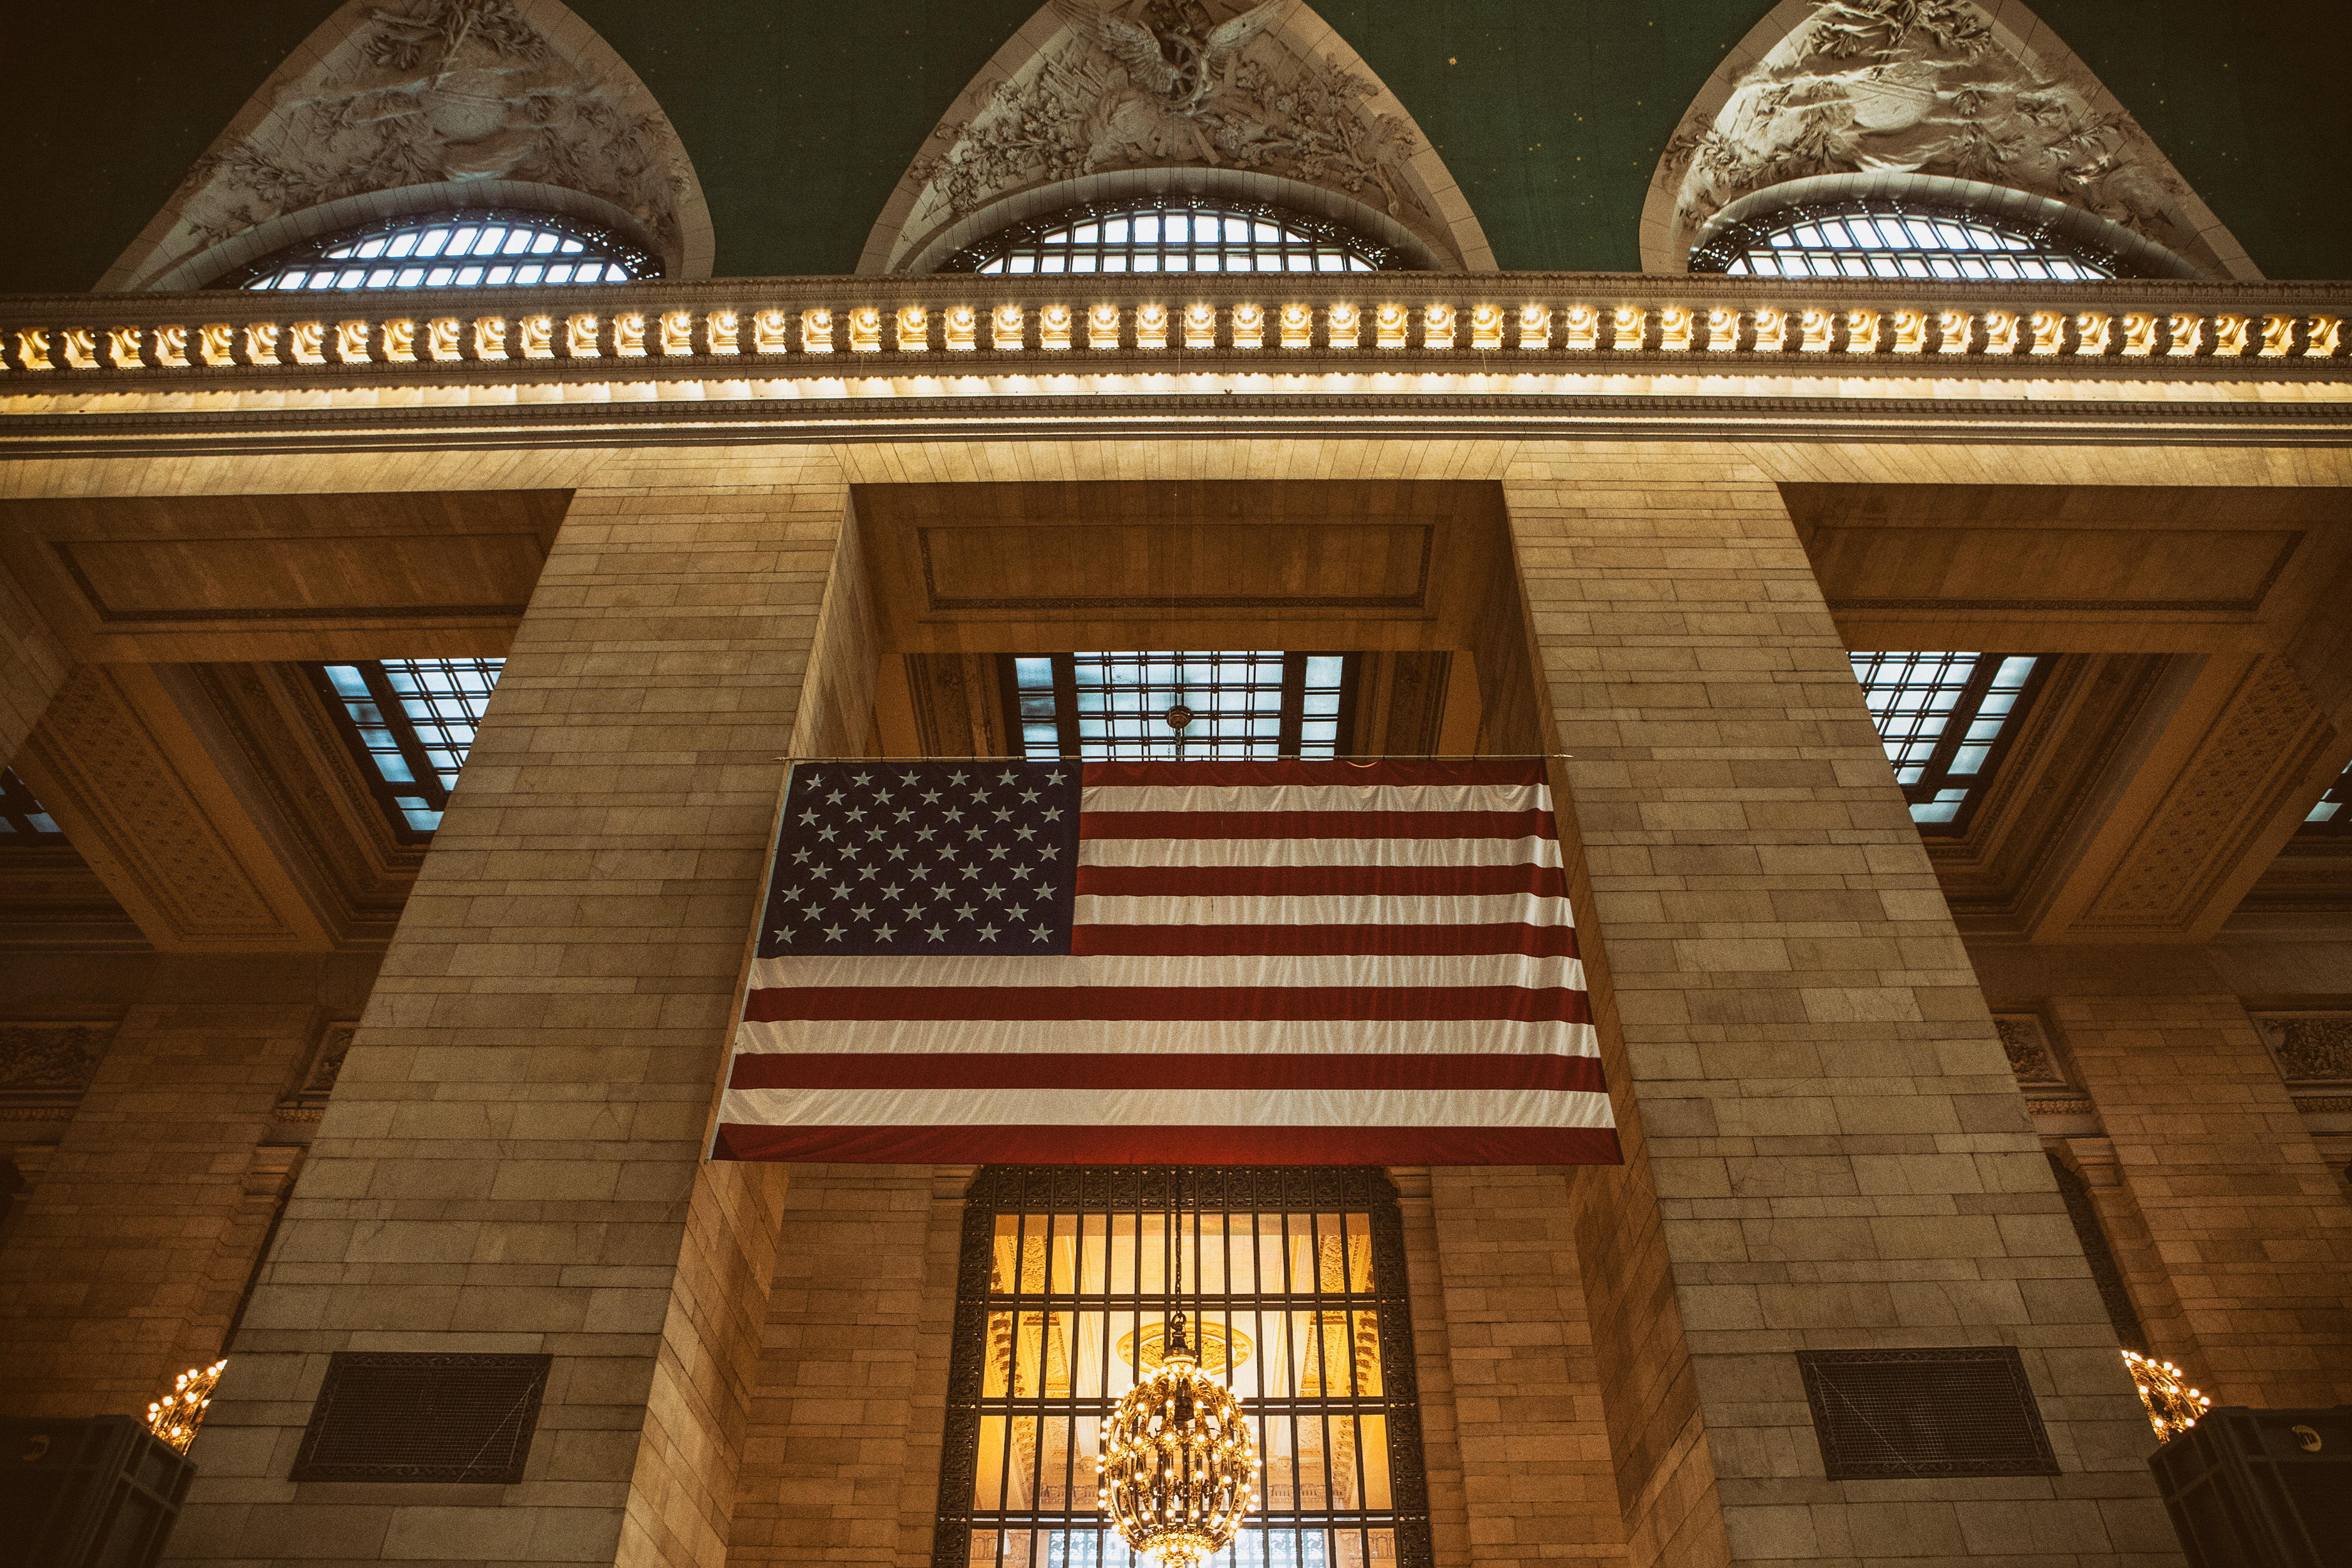
architecture, landmark, building, symmetry, lighting, arch, night, classical architecture, column, facade, tourist attraction, house, historic site, byzantine architecture, interior design, medieval architecture, place of worship, city